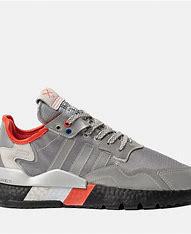
Brand: adidas
Model: originals Adidas Originals Nite Jogger